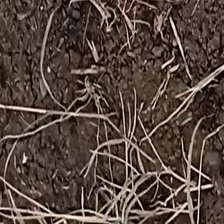
Weed species: Harali_(Cynodon_dactylon)